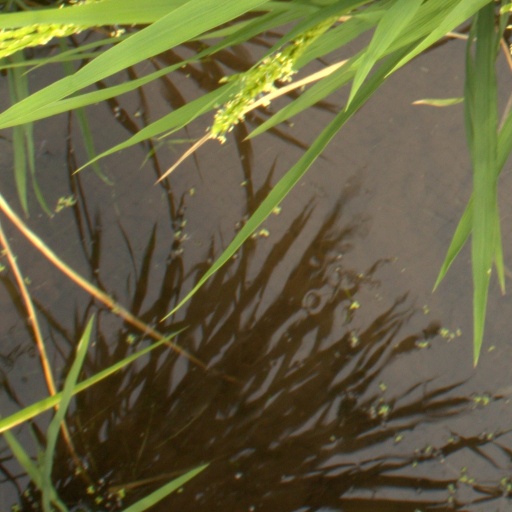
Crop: rice